The Butcher's Boy

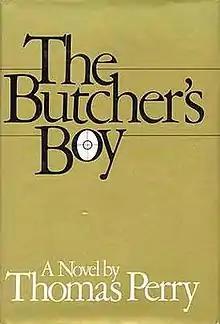
First edition cover

The Butcher's Boy is a 1982 book written by American author Thomas Perry. The suspense novel won the 1983 Edgar Allan Poe Award for Best First Novel.